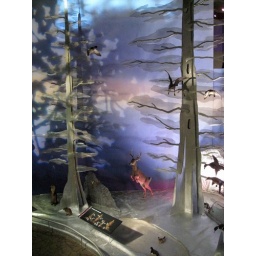
Stuffed animals in aluminum trees